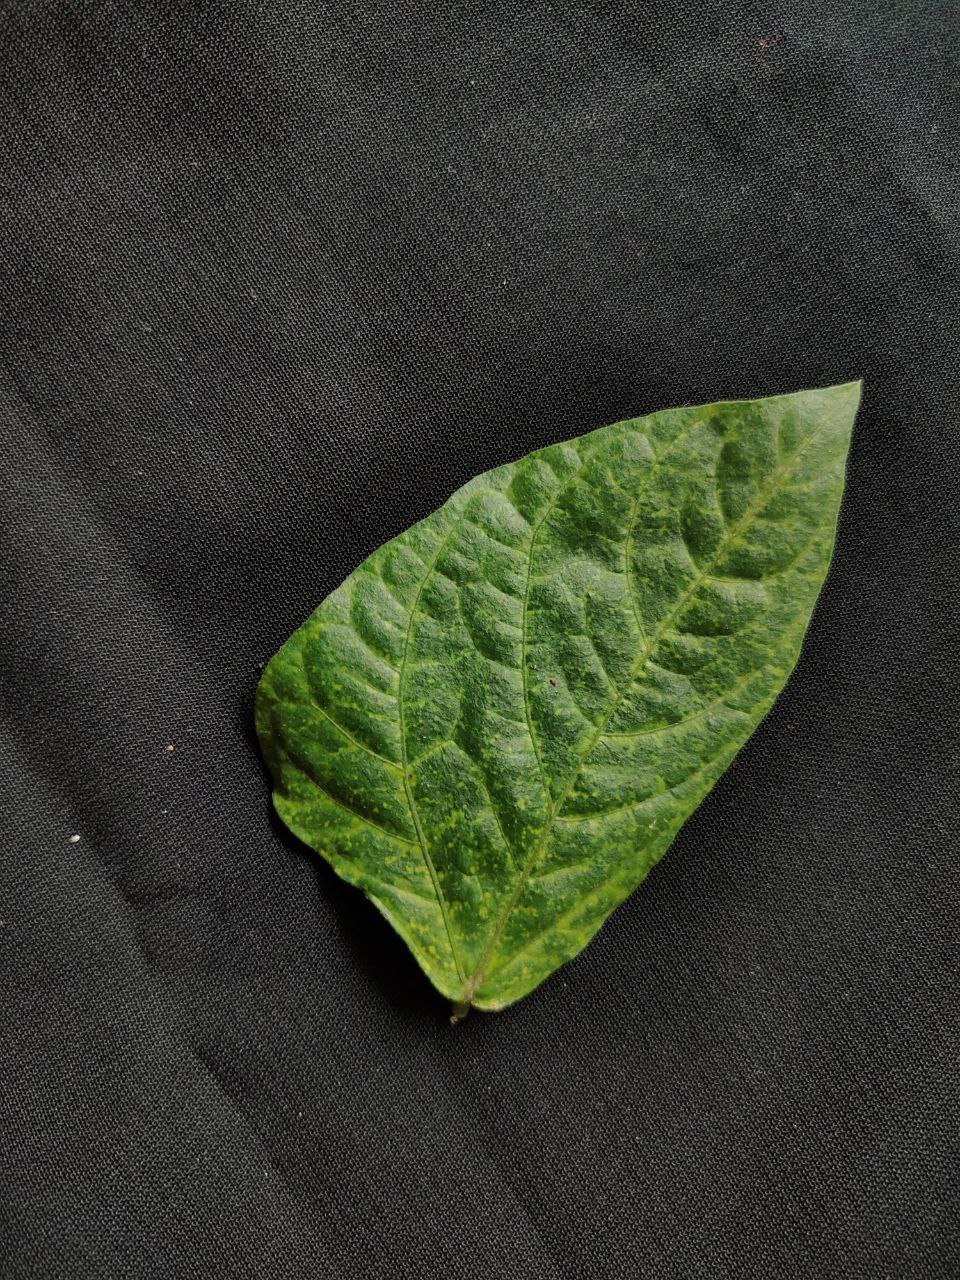
Crop: cowpea
Leaf condition: Mosaic Virus